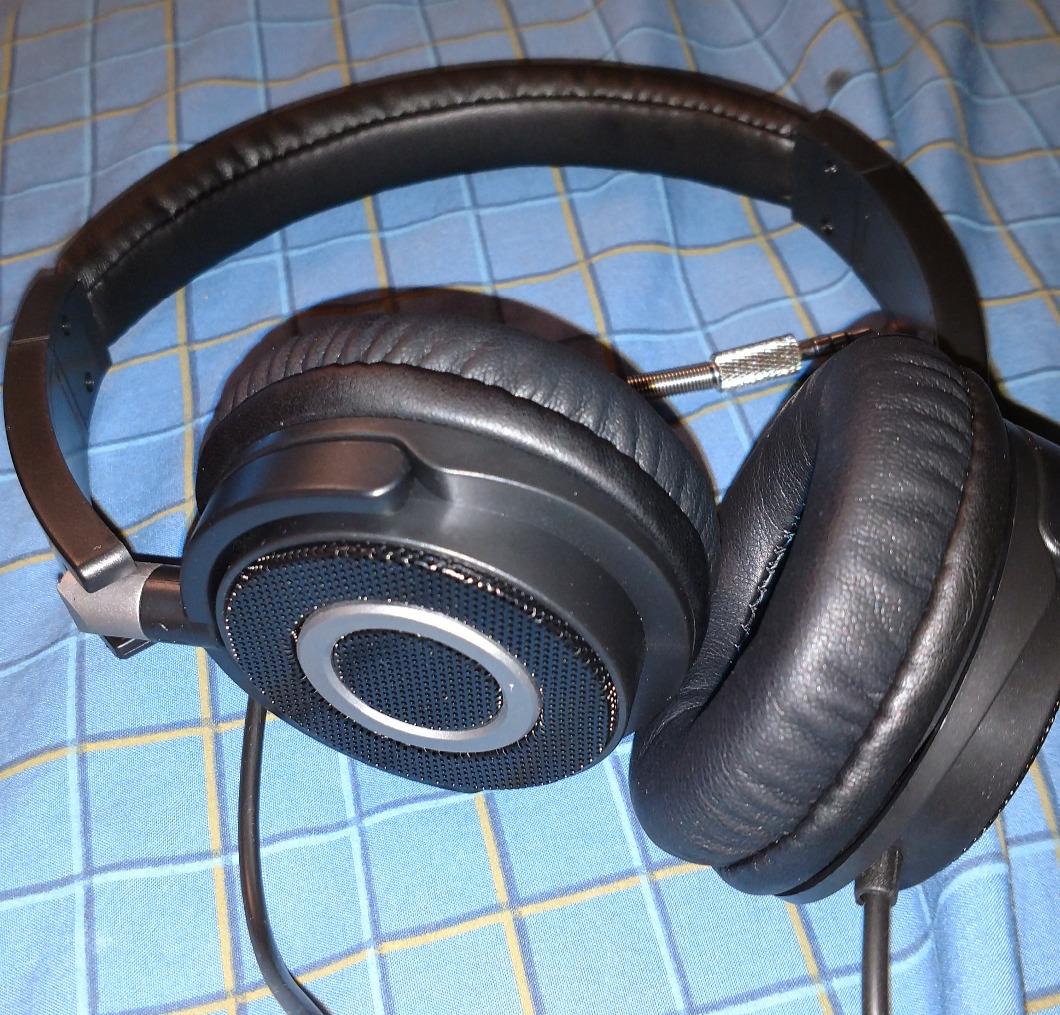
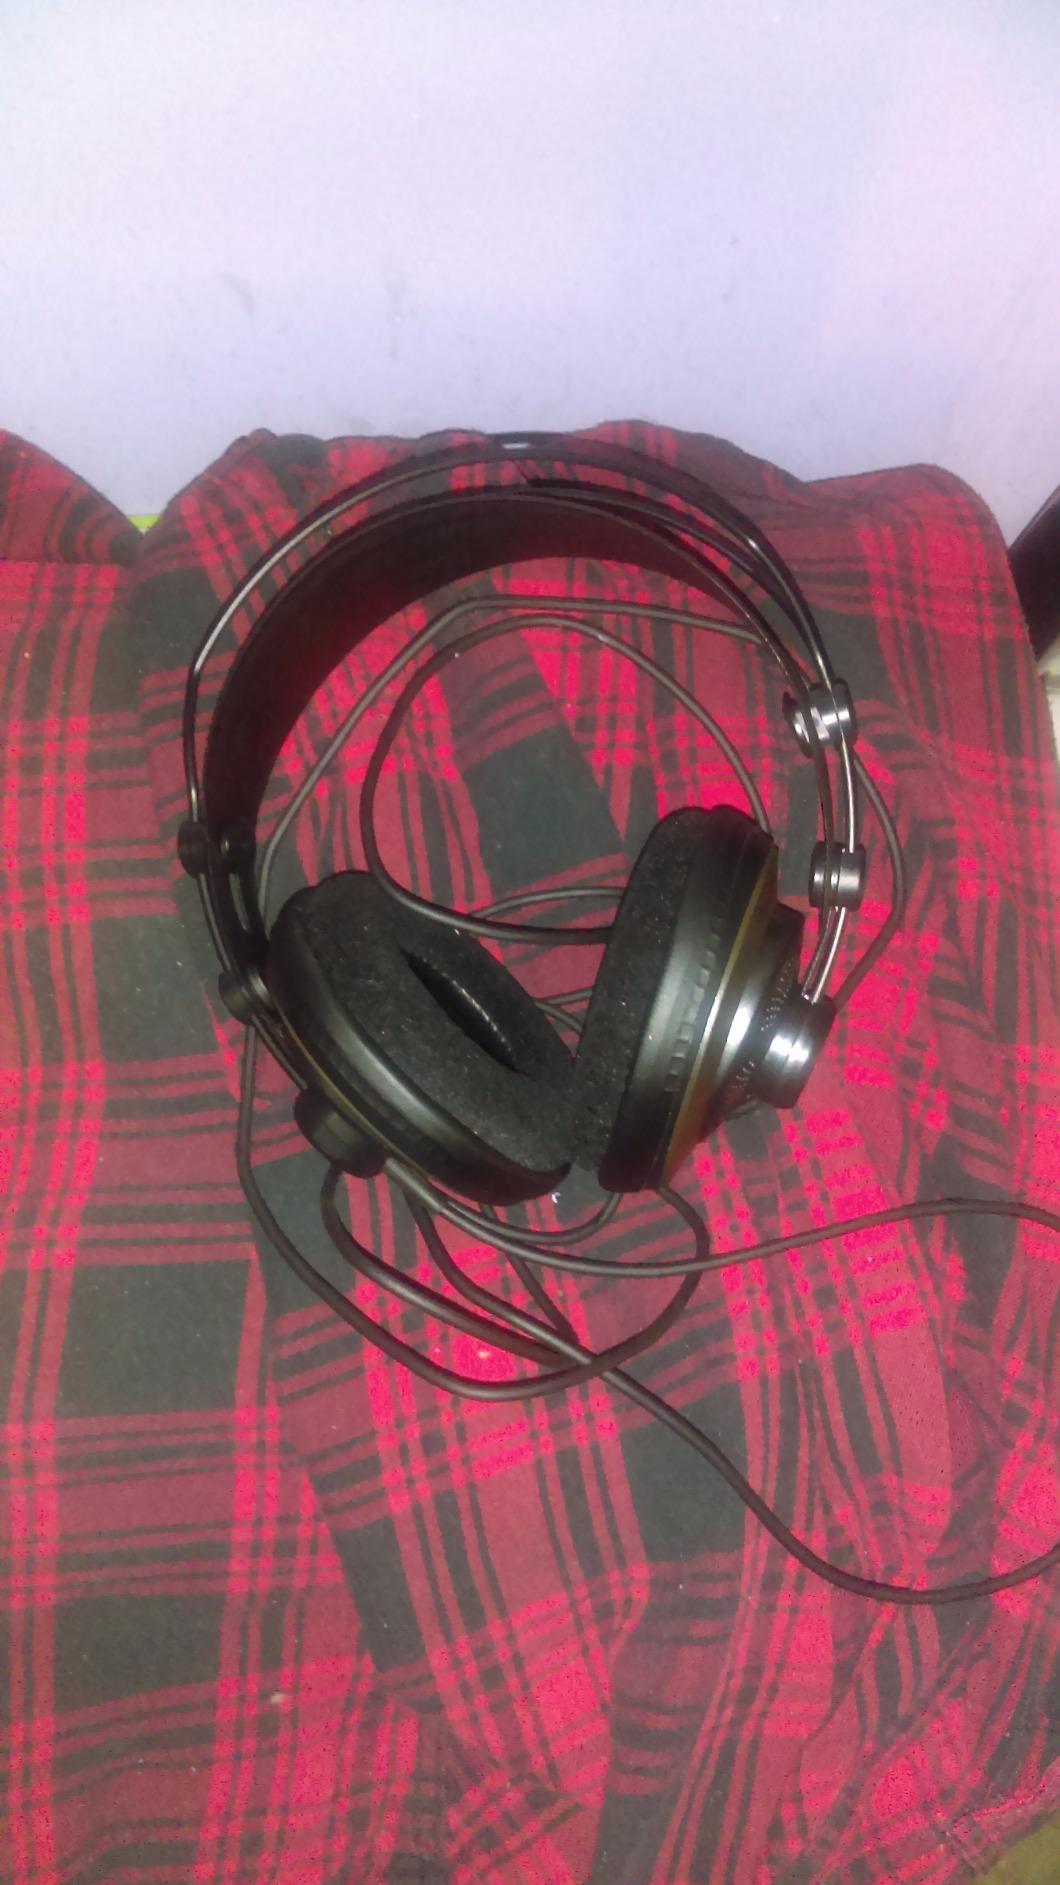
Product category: headphones
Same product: no